Question: Please indicate a possible affordance area of the baseball bat that can be used for holding
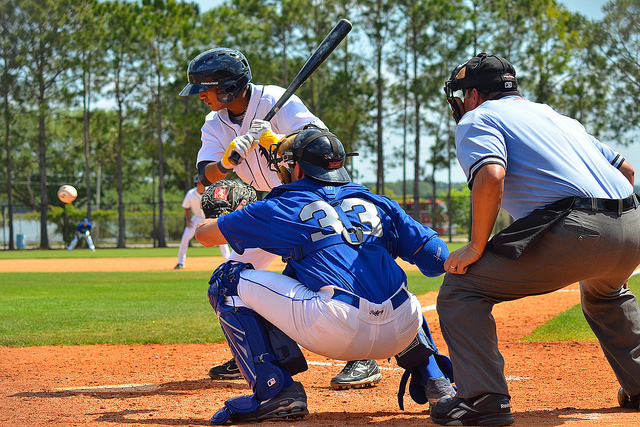
Answer: [213.5, 110.5, 275.5, 174.5]